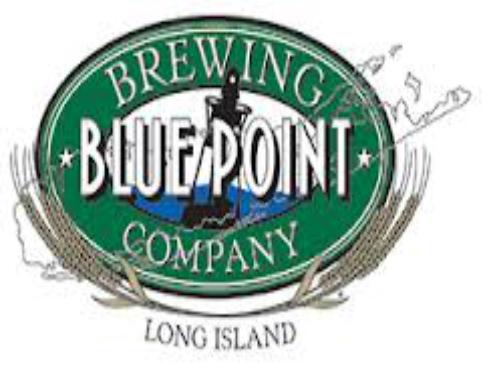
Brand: Blue Point
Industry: Others